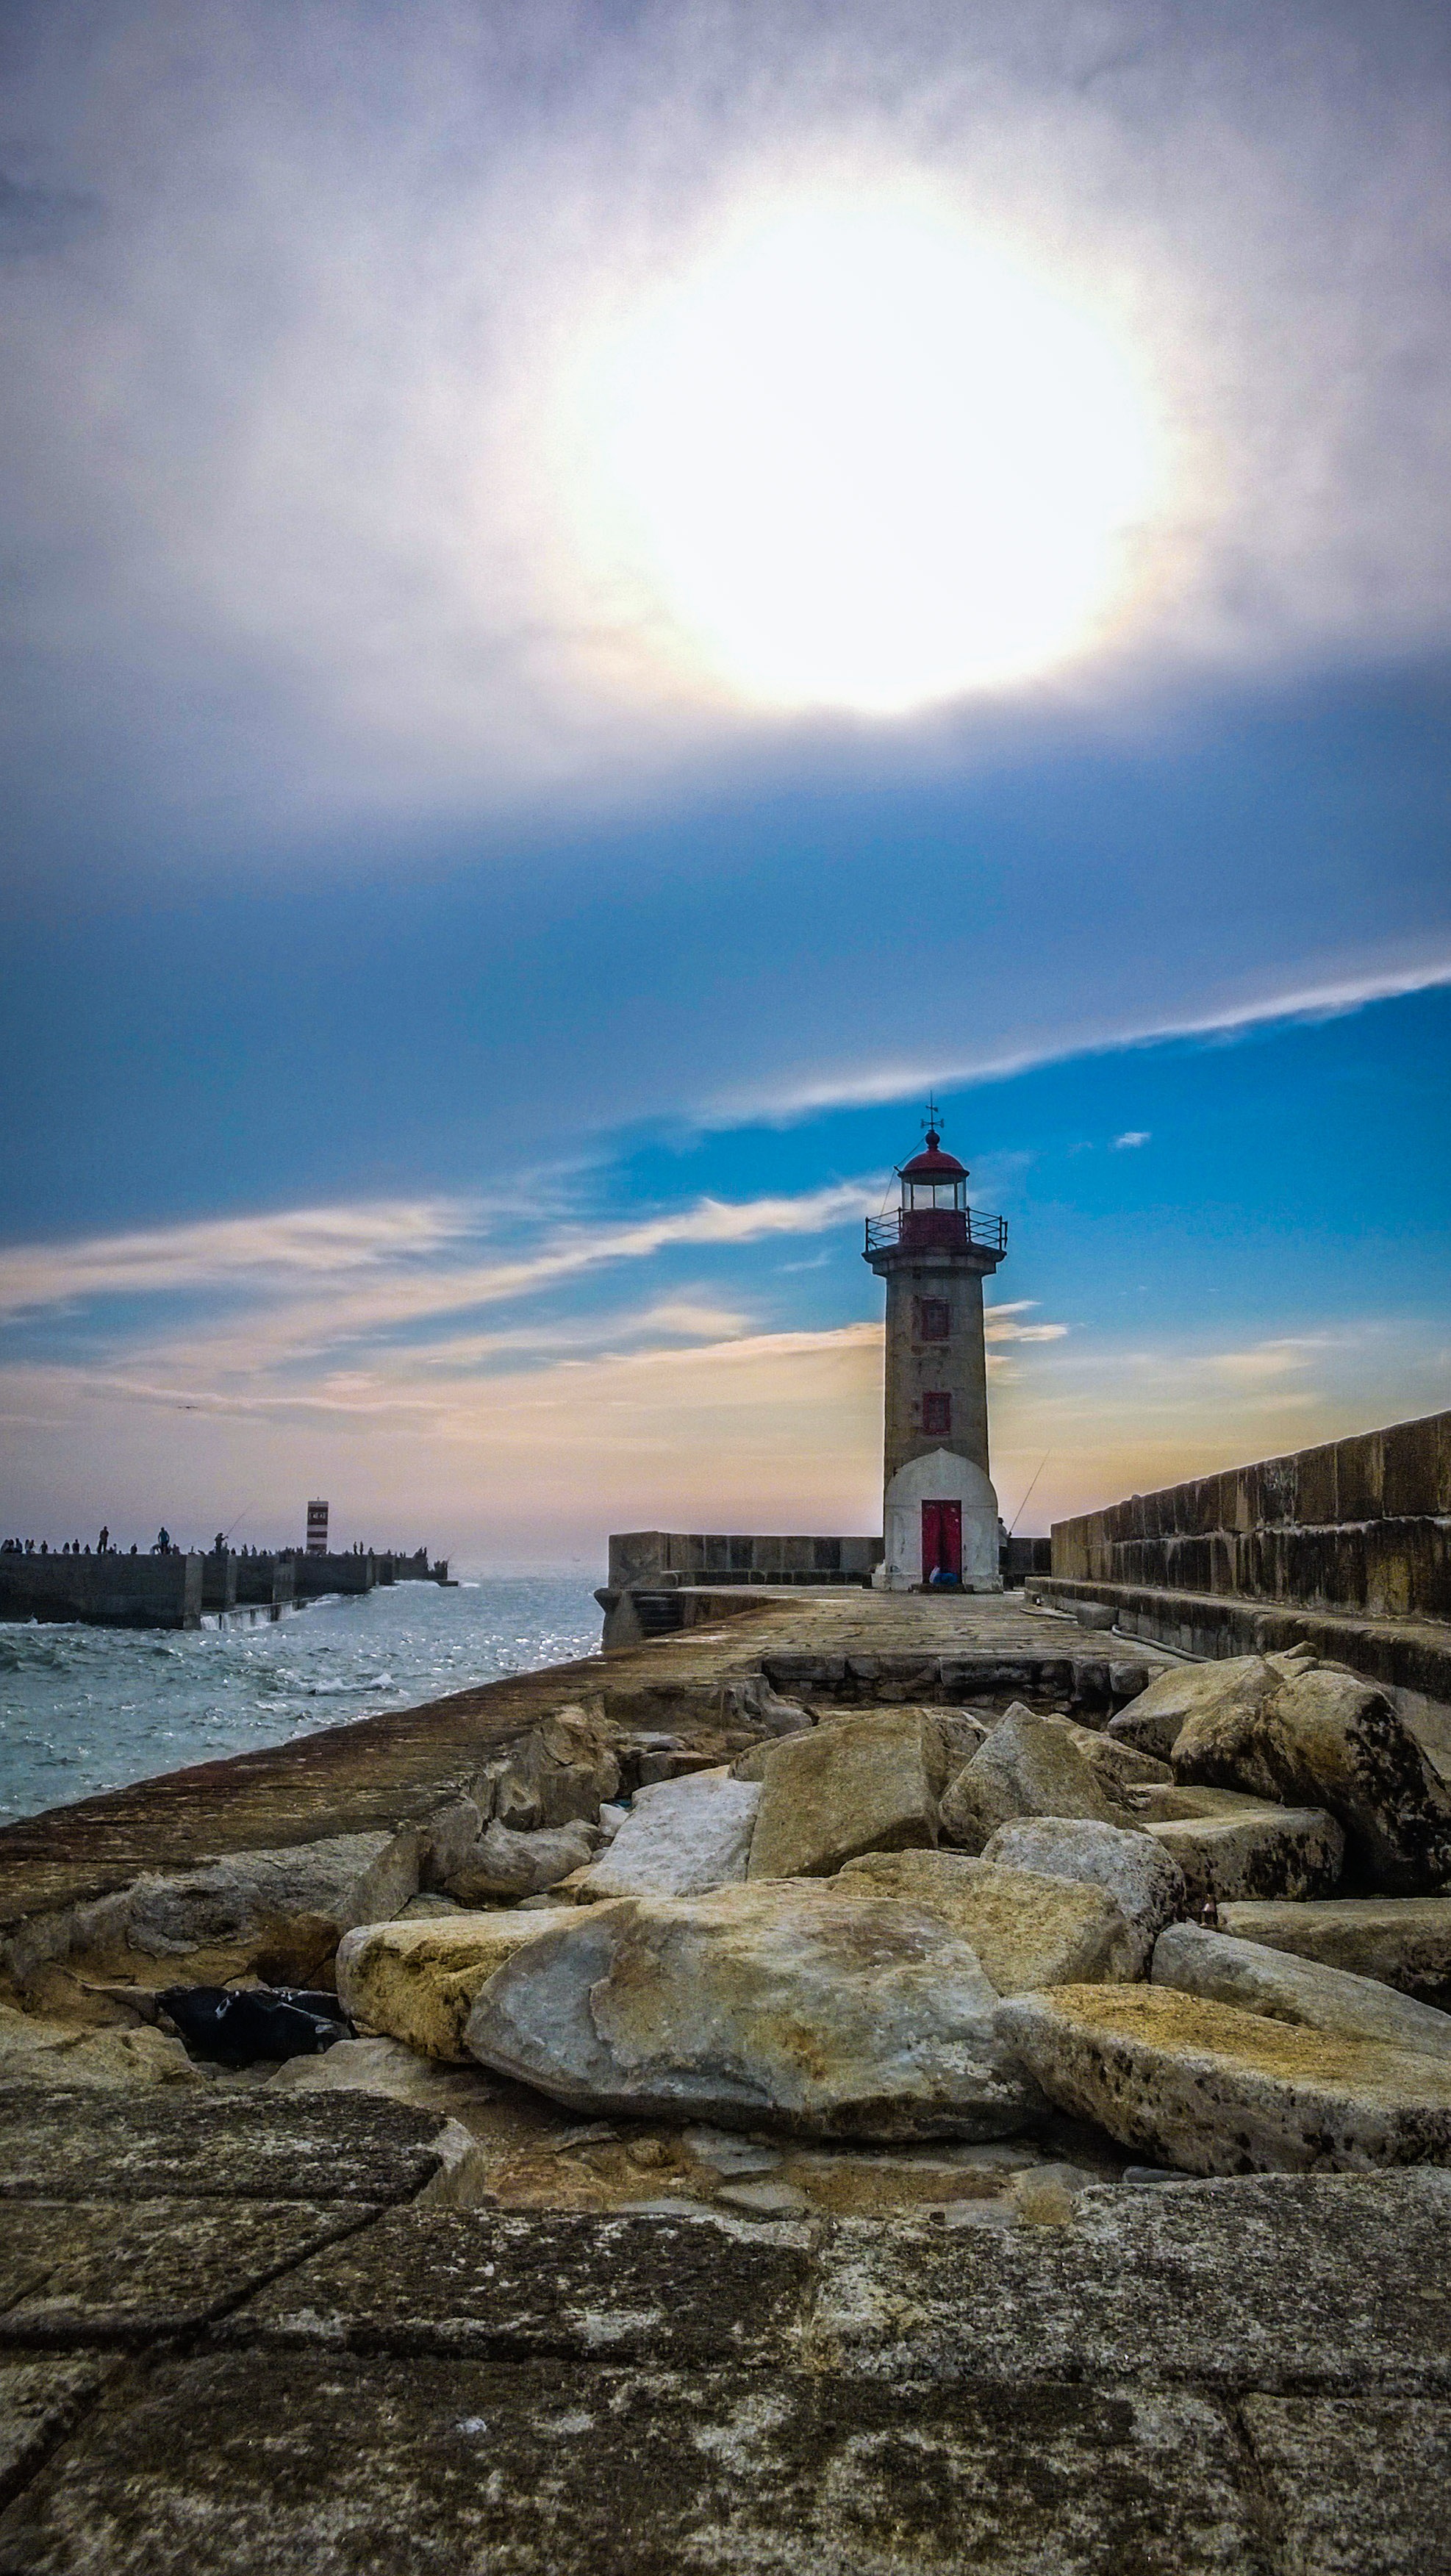
beach, sea, coast, rock, ocean, horizon, cloud, lighthouse, sky, sunset, shore, wave, pier, cliff, dusk, cove, tower, bay, porto, cape